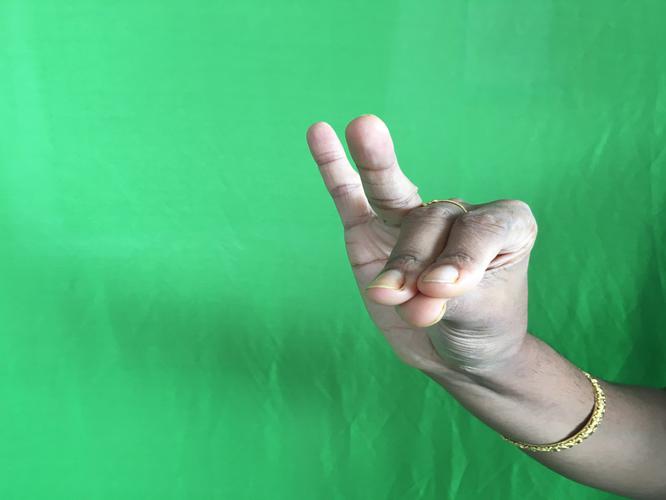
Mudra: Katakamukha_1
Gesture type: single_hand